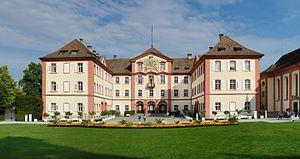
Les rencontres des lauréats du prix Nobel à Lindau sont des conférences scientifiques annuelles qui ont lieu, depuis 1951, dans la ville de Lindau sur le lac de Constance. Leur objectif est de réunir des lauréats du prix Nobel et de jeunes chercheurs, pour favoriser les échanges scientifiques au-delà des générations et des cultures.